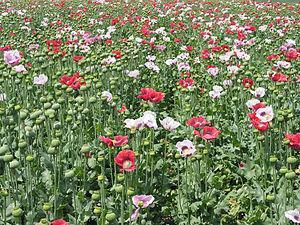
Le pavot somnifère ou pavot à opium, appelé également « pavot des jardins », est une espèce de plante herbacée annuelle de la famille des Papaveraceae originaire d'Europe méridionale et d'Afrique du Nord.